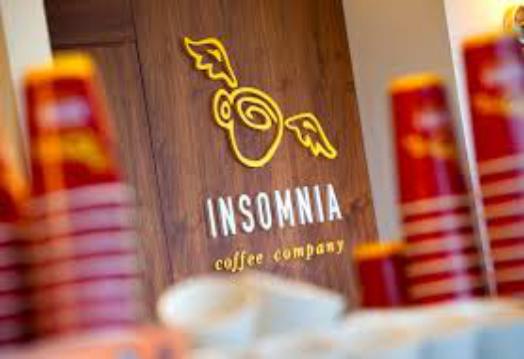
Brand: Insomnia Coffee Company
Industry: Food